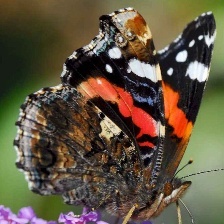
Species: RED ADMIRAL
Butterfly family (ImageNet category): admiral